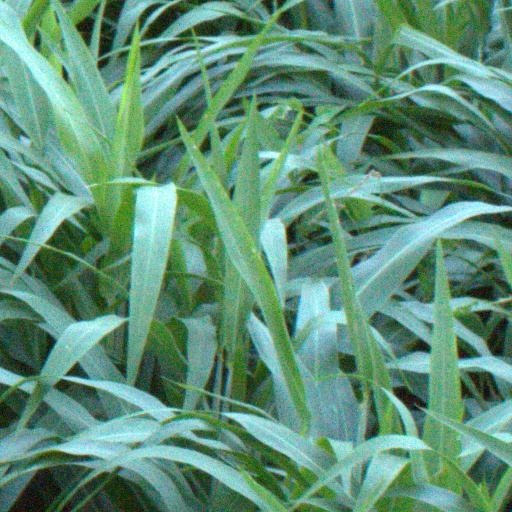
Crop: sorghum